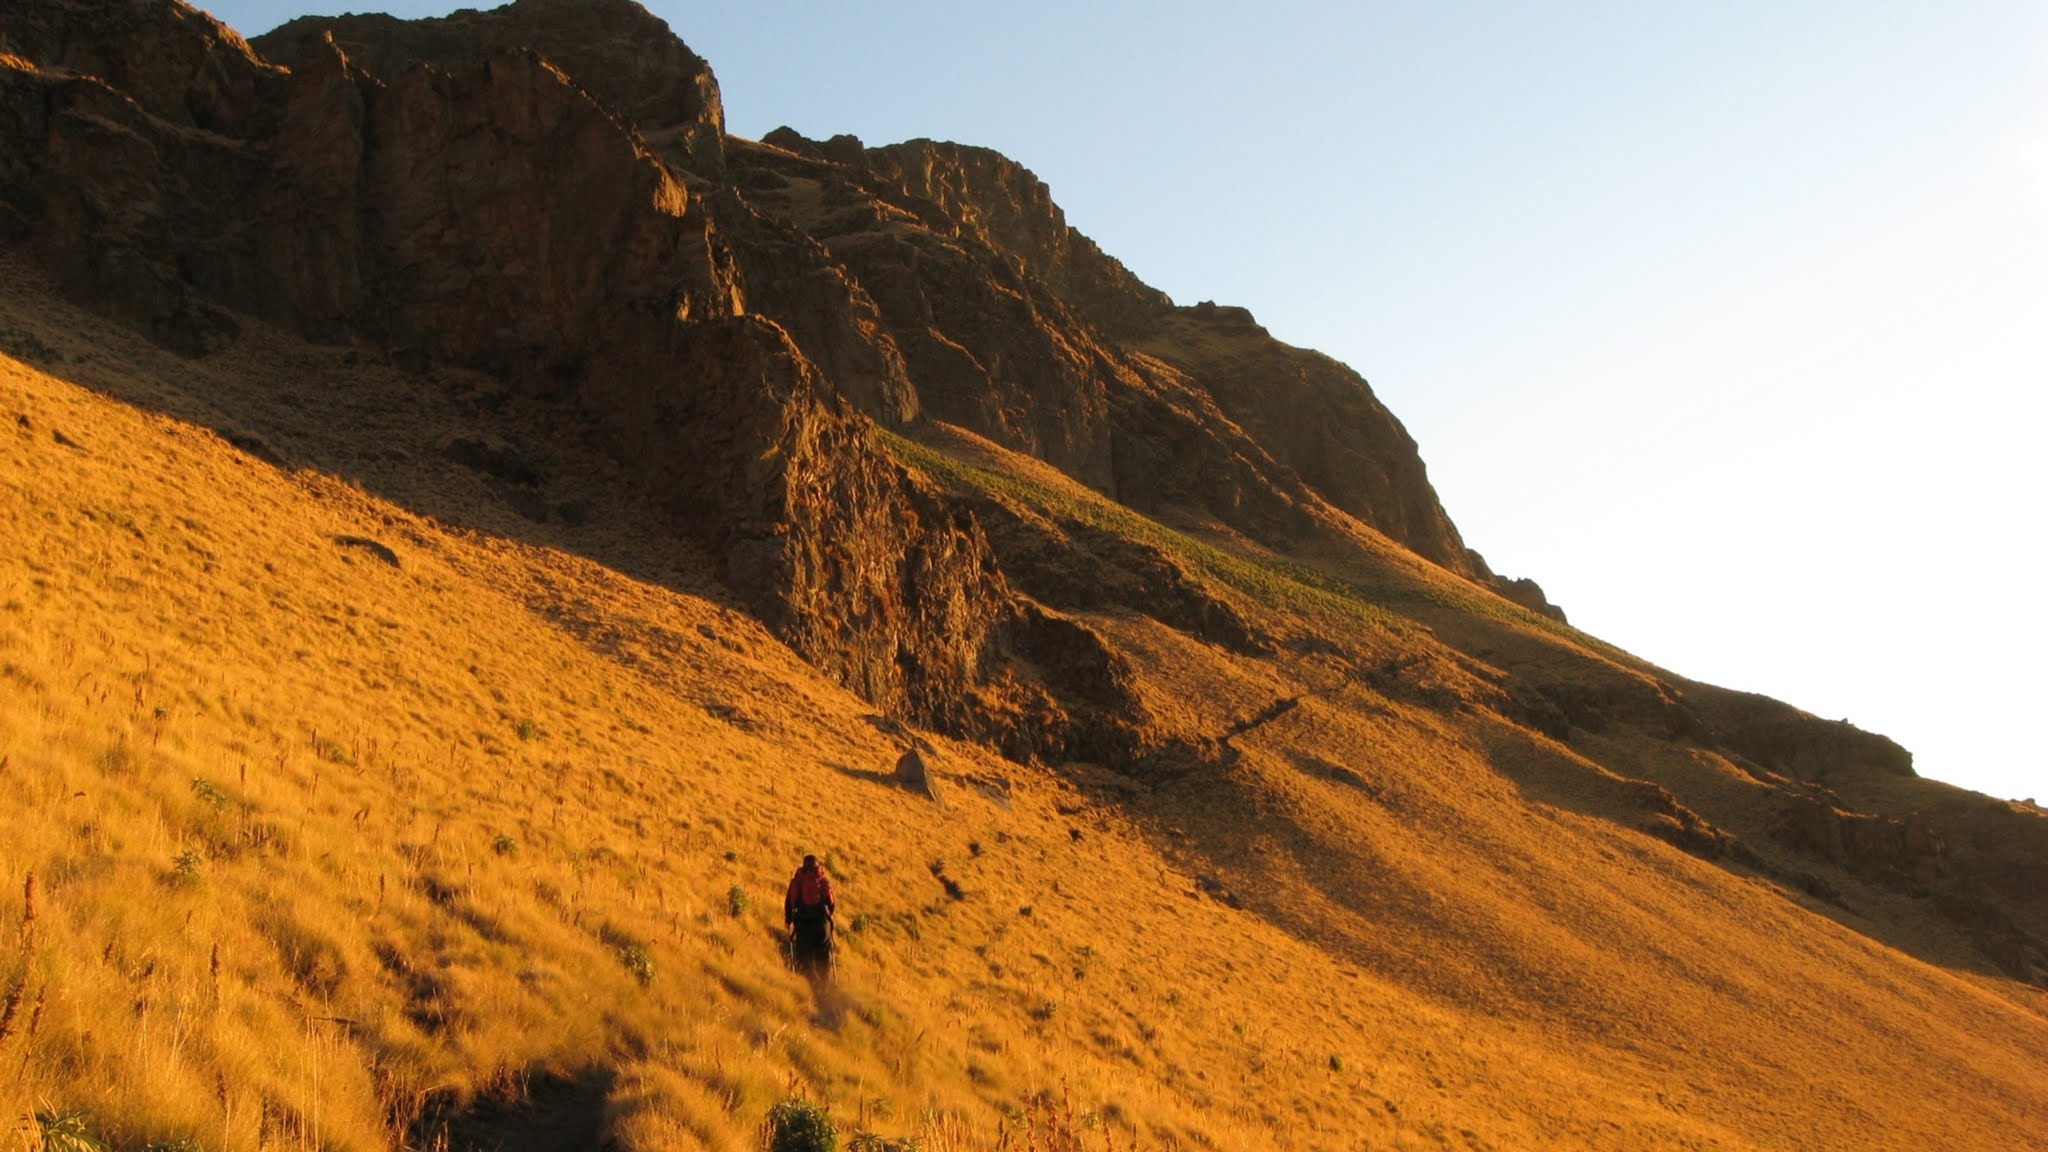
landscape, coast, nature, path, rock, wilderness, walking, mountain, sunset, trail, field, hill, adventure, formation, cliff, walk, rural, peace, soil, terrain, ridge, summit, mountain road, mountain landscape, mountaineering, geology, mexico, crops, plateau, cordillera, walker, afternoon, wadi, butte, landform, natural environment, geographical feature, mountainous landforms, geological phenomenon, iztaccihuatl